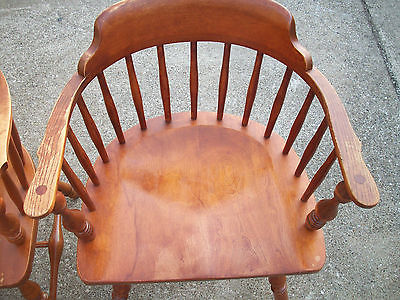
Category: chair